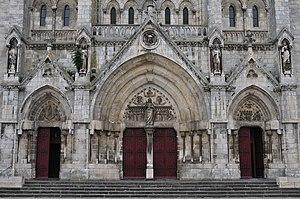
Portails de l'église Saint-André, Châteauroux, Indre, France
L'église Saint-André de Châteauroux est une église catholique française. Elle est située sur le territoire de la commune de Châteauroux, dans le département de l'Indre, en région Centre-Val de Loire.